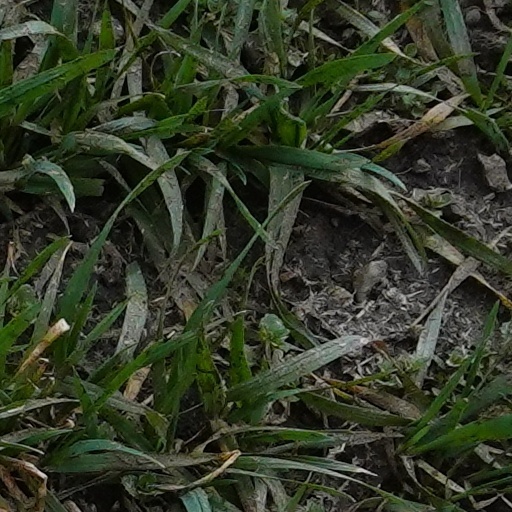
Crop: wheat